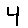
Label: 4